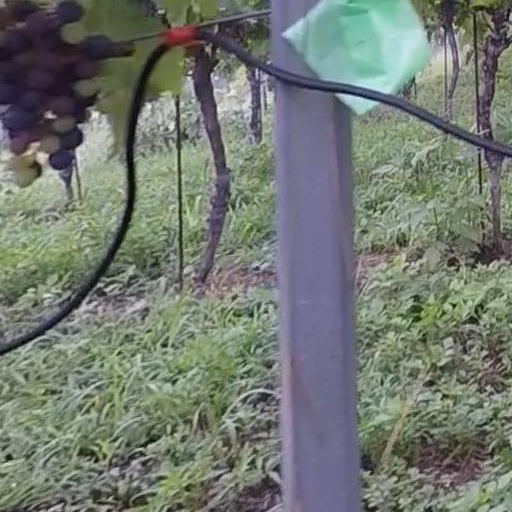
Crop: grape